P-12 radar

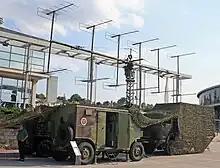
Serbian P-12M modernized radar

The P-12 served in both the Vietnam War as well as several conflicts in the Middle East. One particularly notable incident took place during the War of Attrition in 1969 when Israeli commandos captured a P-12 radar station from Egypt in Operation Rooster 53.